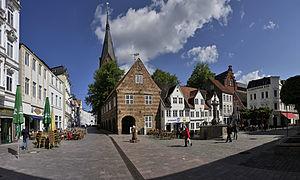
Flensbourg est une ville du nord du Schleswig-Holstein. C'est la troisième plus grande ville de ce Land après Kiel et Lübeck. La ville comptait 89 504 habitants en décembre 2018.